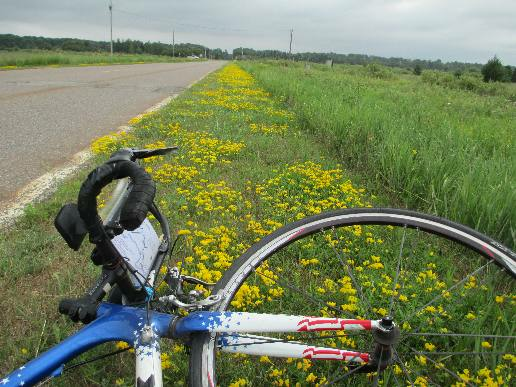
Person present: No